Somali aristocratic and court titles

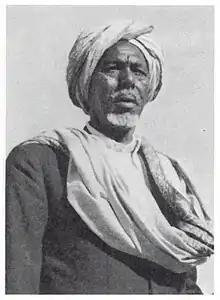

This is a list of Somali aristocratic and court titles that were historically used by the Somali people's various sultanates, kingdoms and empires. Also included are the honorifics reserved for Islamic notables as well as traditional leaders and officials within Somali customary law ("xeer"), in addition to the nobiliary particles set aside for distinguished individuals.